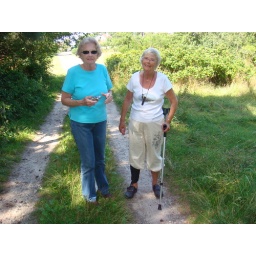
Ulla and Karen on a road in the wood behind the house